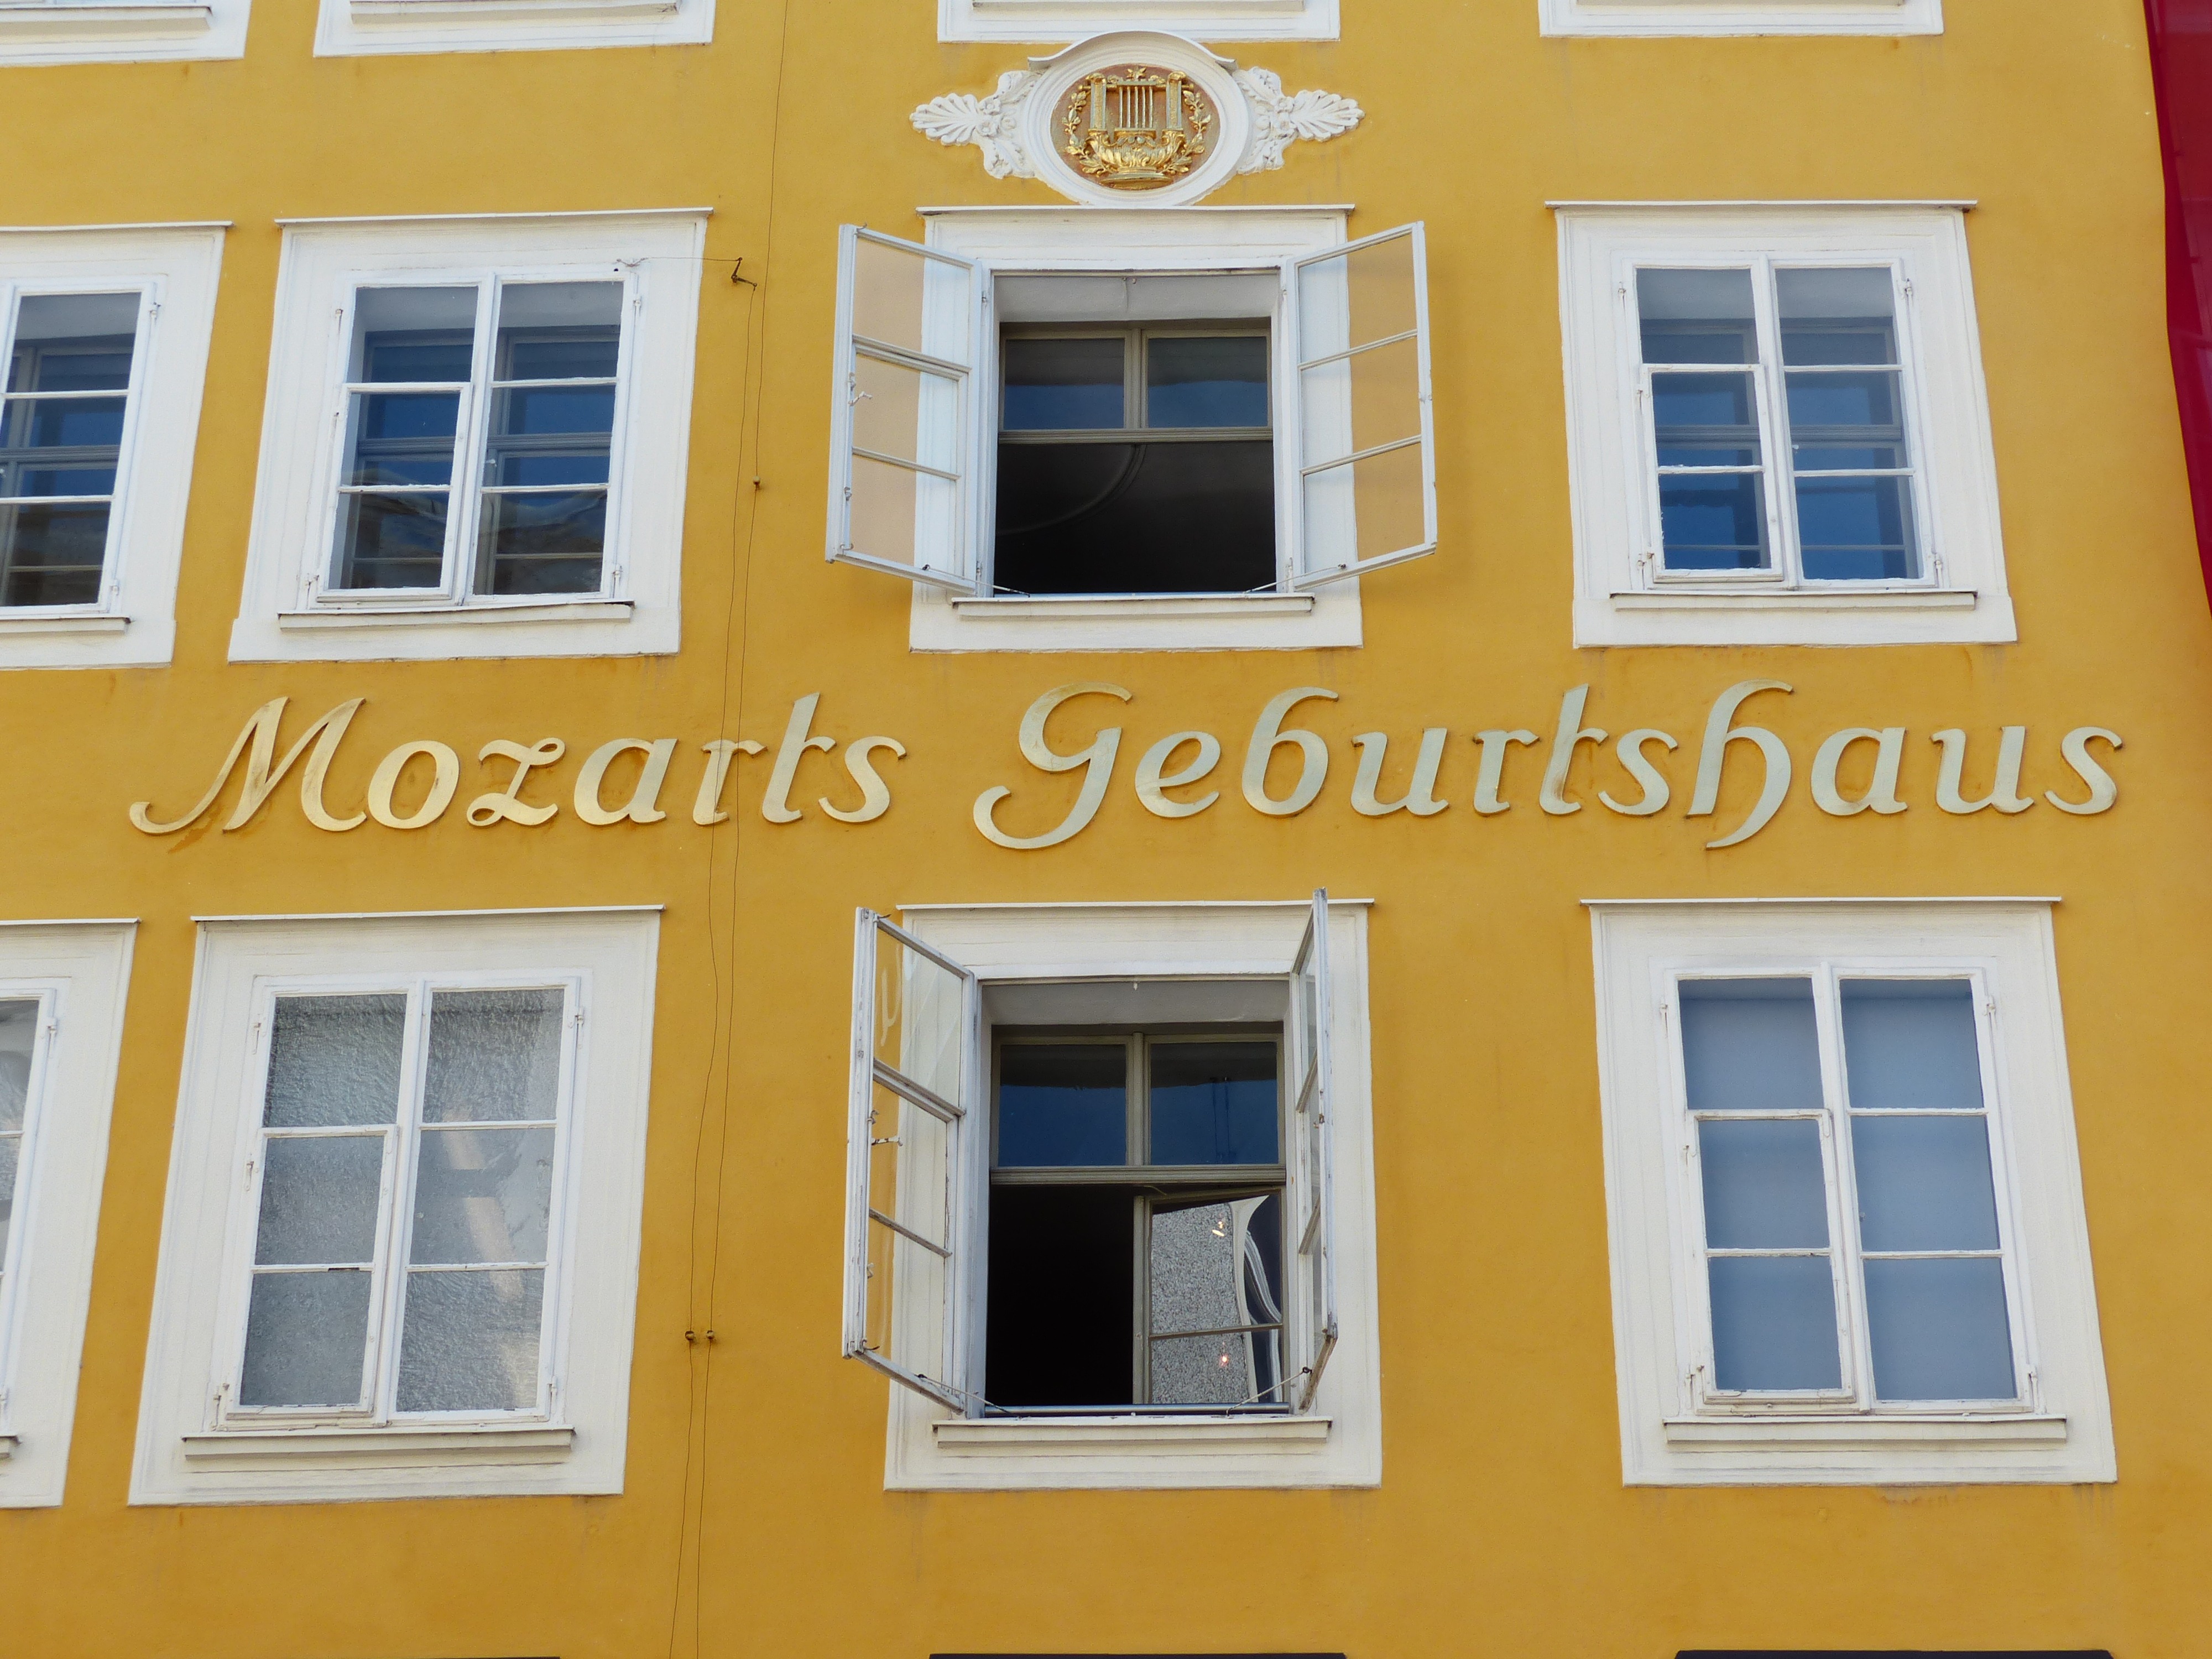
architecture, window, building, home, facade, property, blue, attraction, yellow, tourism, door, interior design, austria, places of interest, picture frame, amadeus, mozart, salzburg, wolfgang, birthplace, sash window